Space debris

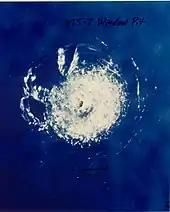
A micrometeoroid left this crater on the surface of 's front window on STS-7.

At higher altitudes, where air drag is less significant, orbital decay takes longer. Slight atmospheric drag, lunar perturbations, Earth's gravity perturbations, solar wind, and solar radiation pressure can gradually bring debris down to lower altitudes (where it decays), but at very high altitudes this may take centuries. Although high-altitude orbits are less commonly used than LEO and the onset of the problem is slower, the numbers progress toward the critical threshold more quickly.